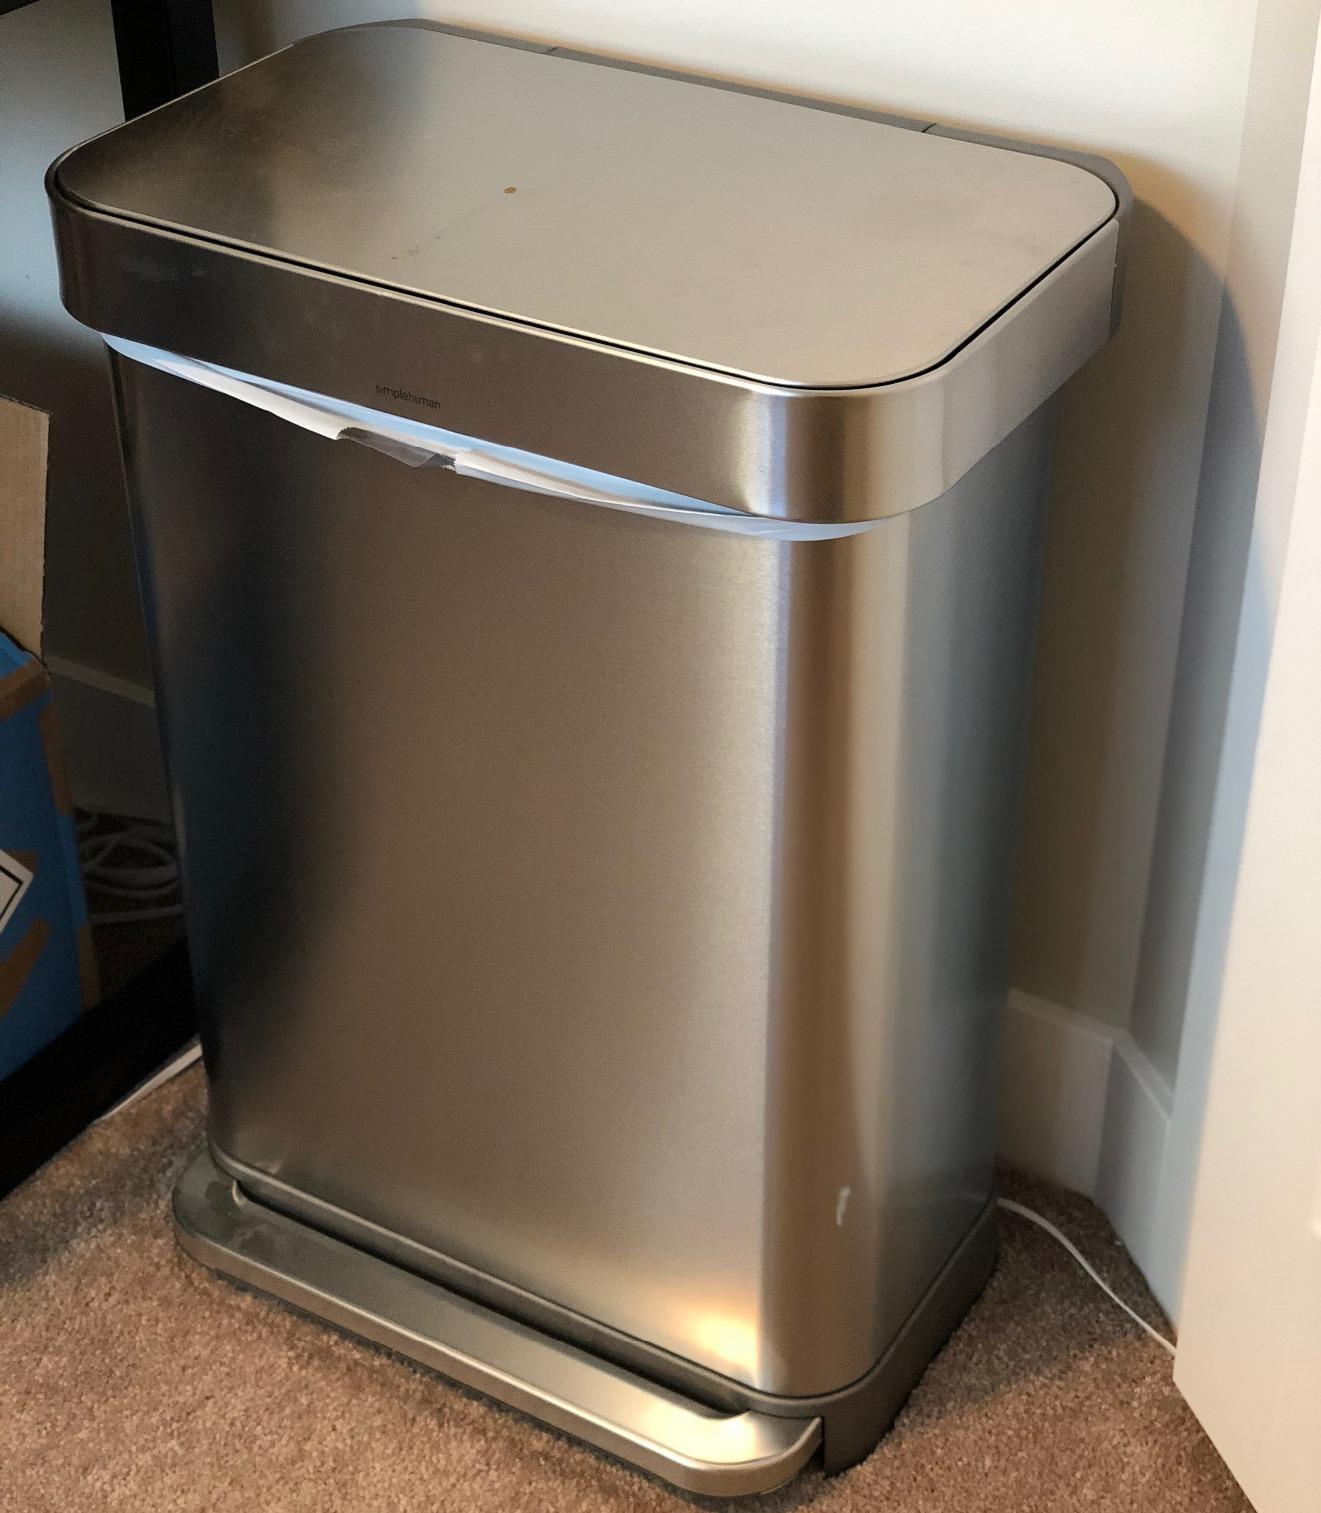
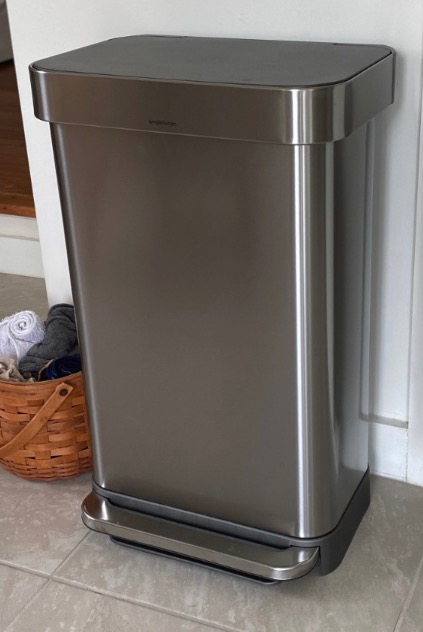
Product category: misc
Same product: yes